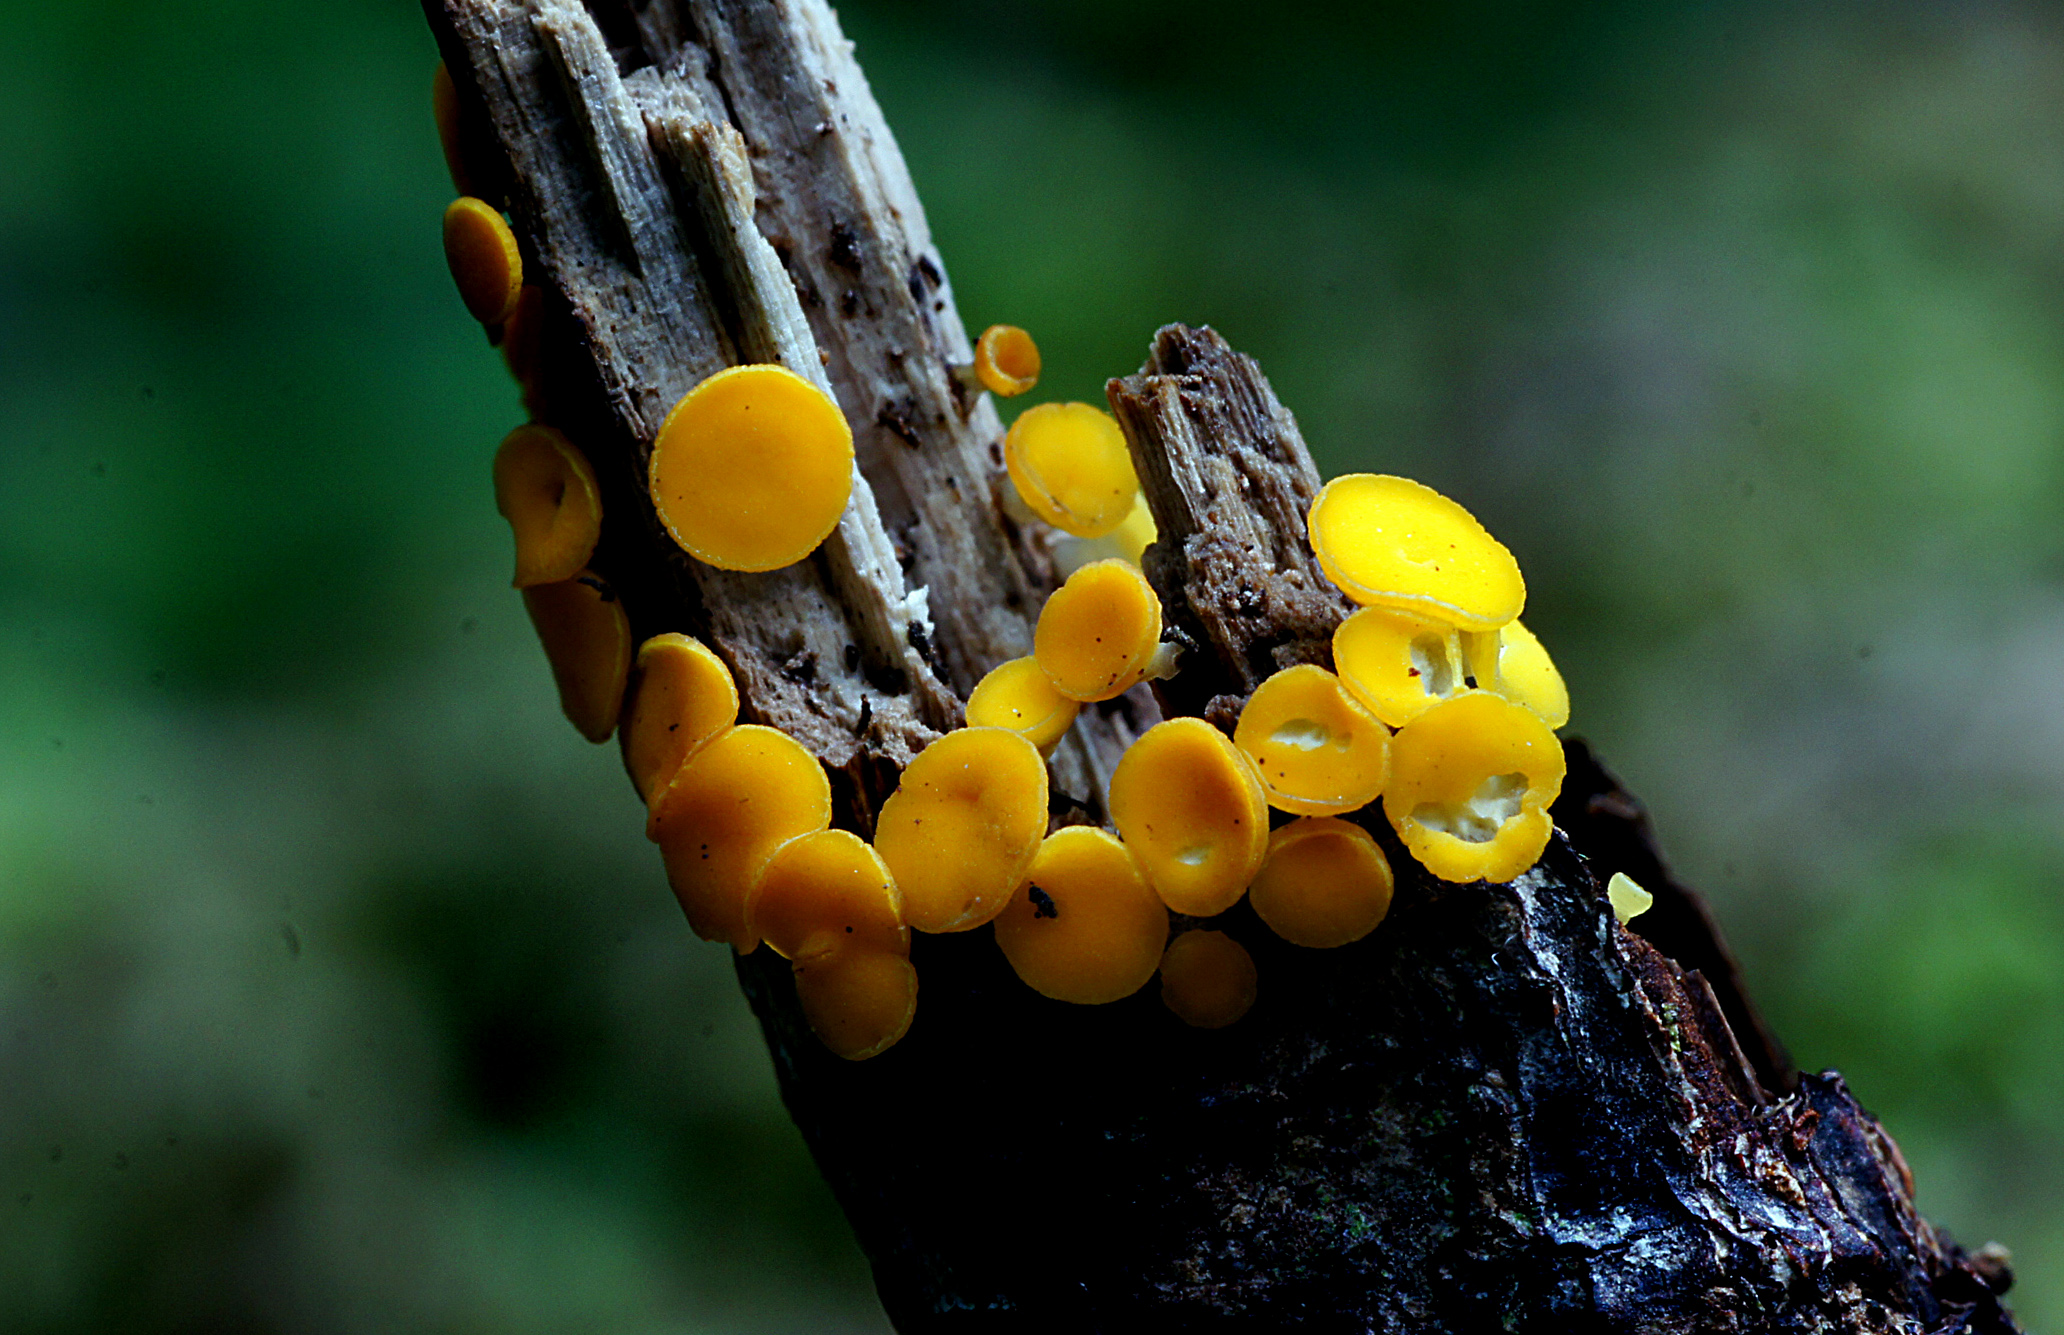
tree, nature, plant, photography, leaf, flower, wildlife, green, produce, insect, macro, autumn, yellow, flora, fauna, close up, sonydslra580, tamron90mmmacro, yellowfungi, yellowfairycups, lemondiscos, helotiaceae, bisporellacitrina, macro photography, plant stem